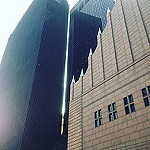
Label: buildings